Wimbledon Common

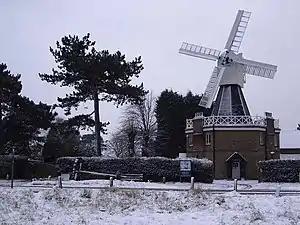
The windmill in February 2005

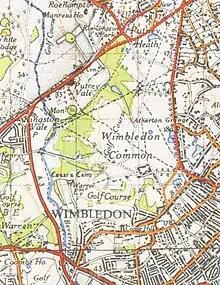
A map from 1944

Wimbledon Common is a large open space in Wimbledon, southwest London. There are three named areas: Wimbledon Common, Putney Heath, and Putney Lower Common, which together are managed under the name Wimbledon and Putney Commons totalling 460 hectares (1,140 acres). Putney Lower Common is set apart from the rest of the Common by a minimum of of the built-up western end of Putney.